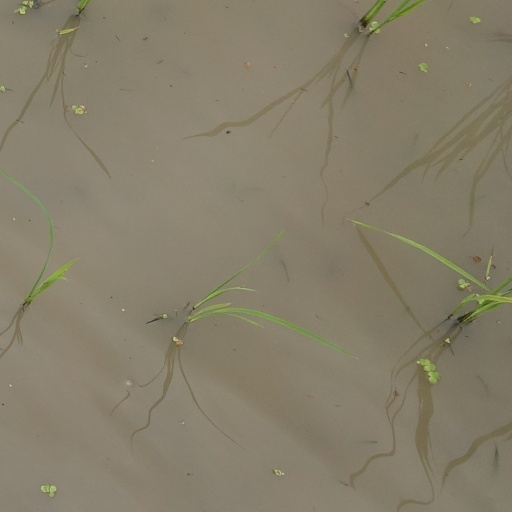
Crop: rice